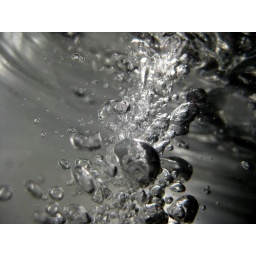
Visibility in my kitchen sink was pretty good this evening. :)